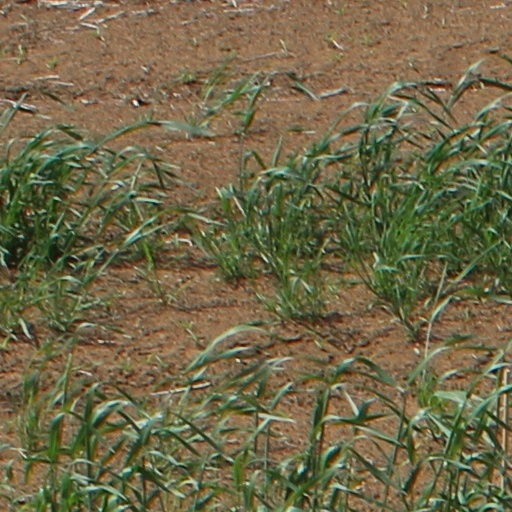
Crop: wheat